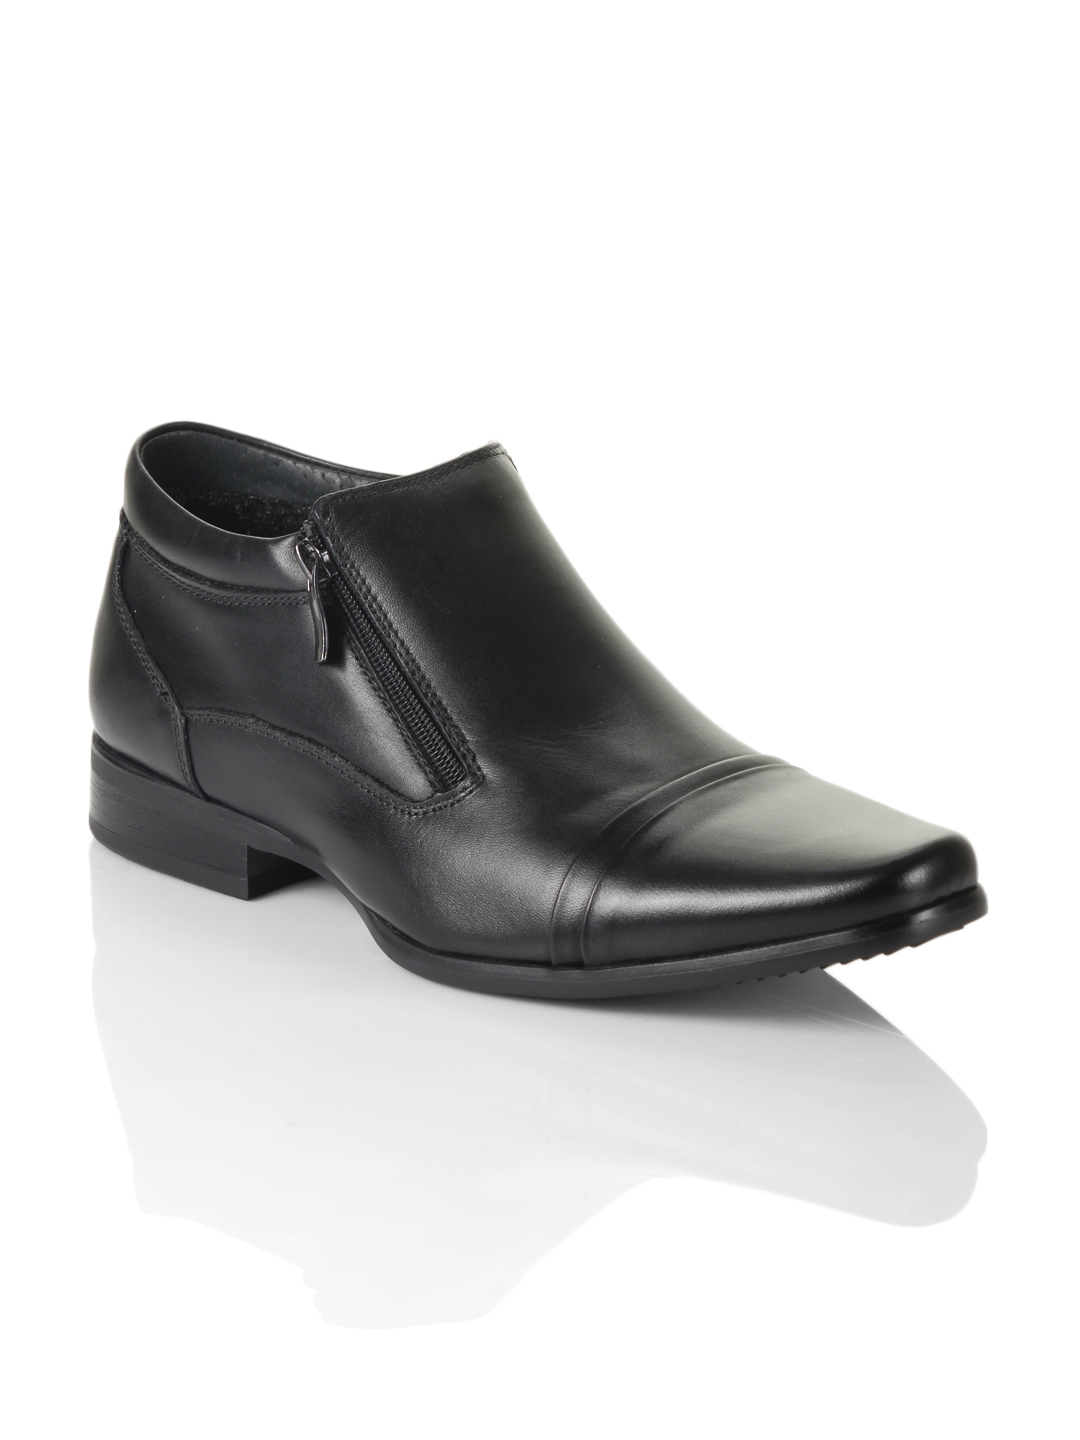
Cobblerz Men Black Formal Shoes
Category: Footwear / Shoes / Formal Shoes
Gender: Men
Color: Black
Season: Winter 2012
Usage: Formal